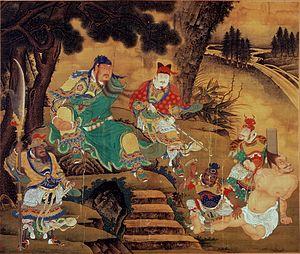
L'Académie impériale de peinture, Académie Hanlin de peinture, est un regroupement de peintres, organisé, à l'origine, sous les Song du Nord, au sein de l'Académie Hanlin et ce jusqu'à la fin de l'empire chinois. Mais de nombreux peintres de Cour étaient auparavant regroupés de manière informelle au sein de l'Académie Hanlin depuis la dynastie Tang.
Guan Yu ou Kouan Yu, né vers 160-162 et décédé vers octobre 219-220, qui avait pris comme prénom usuel Yunchang, et qu'on mentionne souvent sous le nom de Guan Gong, était un général chinois de la fin de la dynastie Han et du début de la période des Trois Royaumes.
La bataille de Fancheng qui a lieu en 219, à la fin de la dynastie Han, oppose les troupes du seigneur de guerre Liu Bei à celles de son rival Cao Cao et s’achève par une victoire à la Pyrrhus de Cao Cao. Cette bataille doit son nom à la forteresse de Fancheng, aussi connue sous le nom de château de Fan ou ville de Fan, qui a aujourd'hui disparu et qui se trouvait dans la région correspondant à l'actuel district de Fancheng, Xiangyang, Hubei.